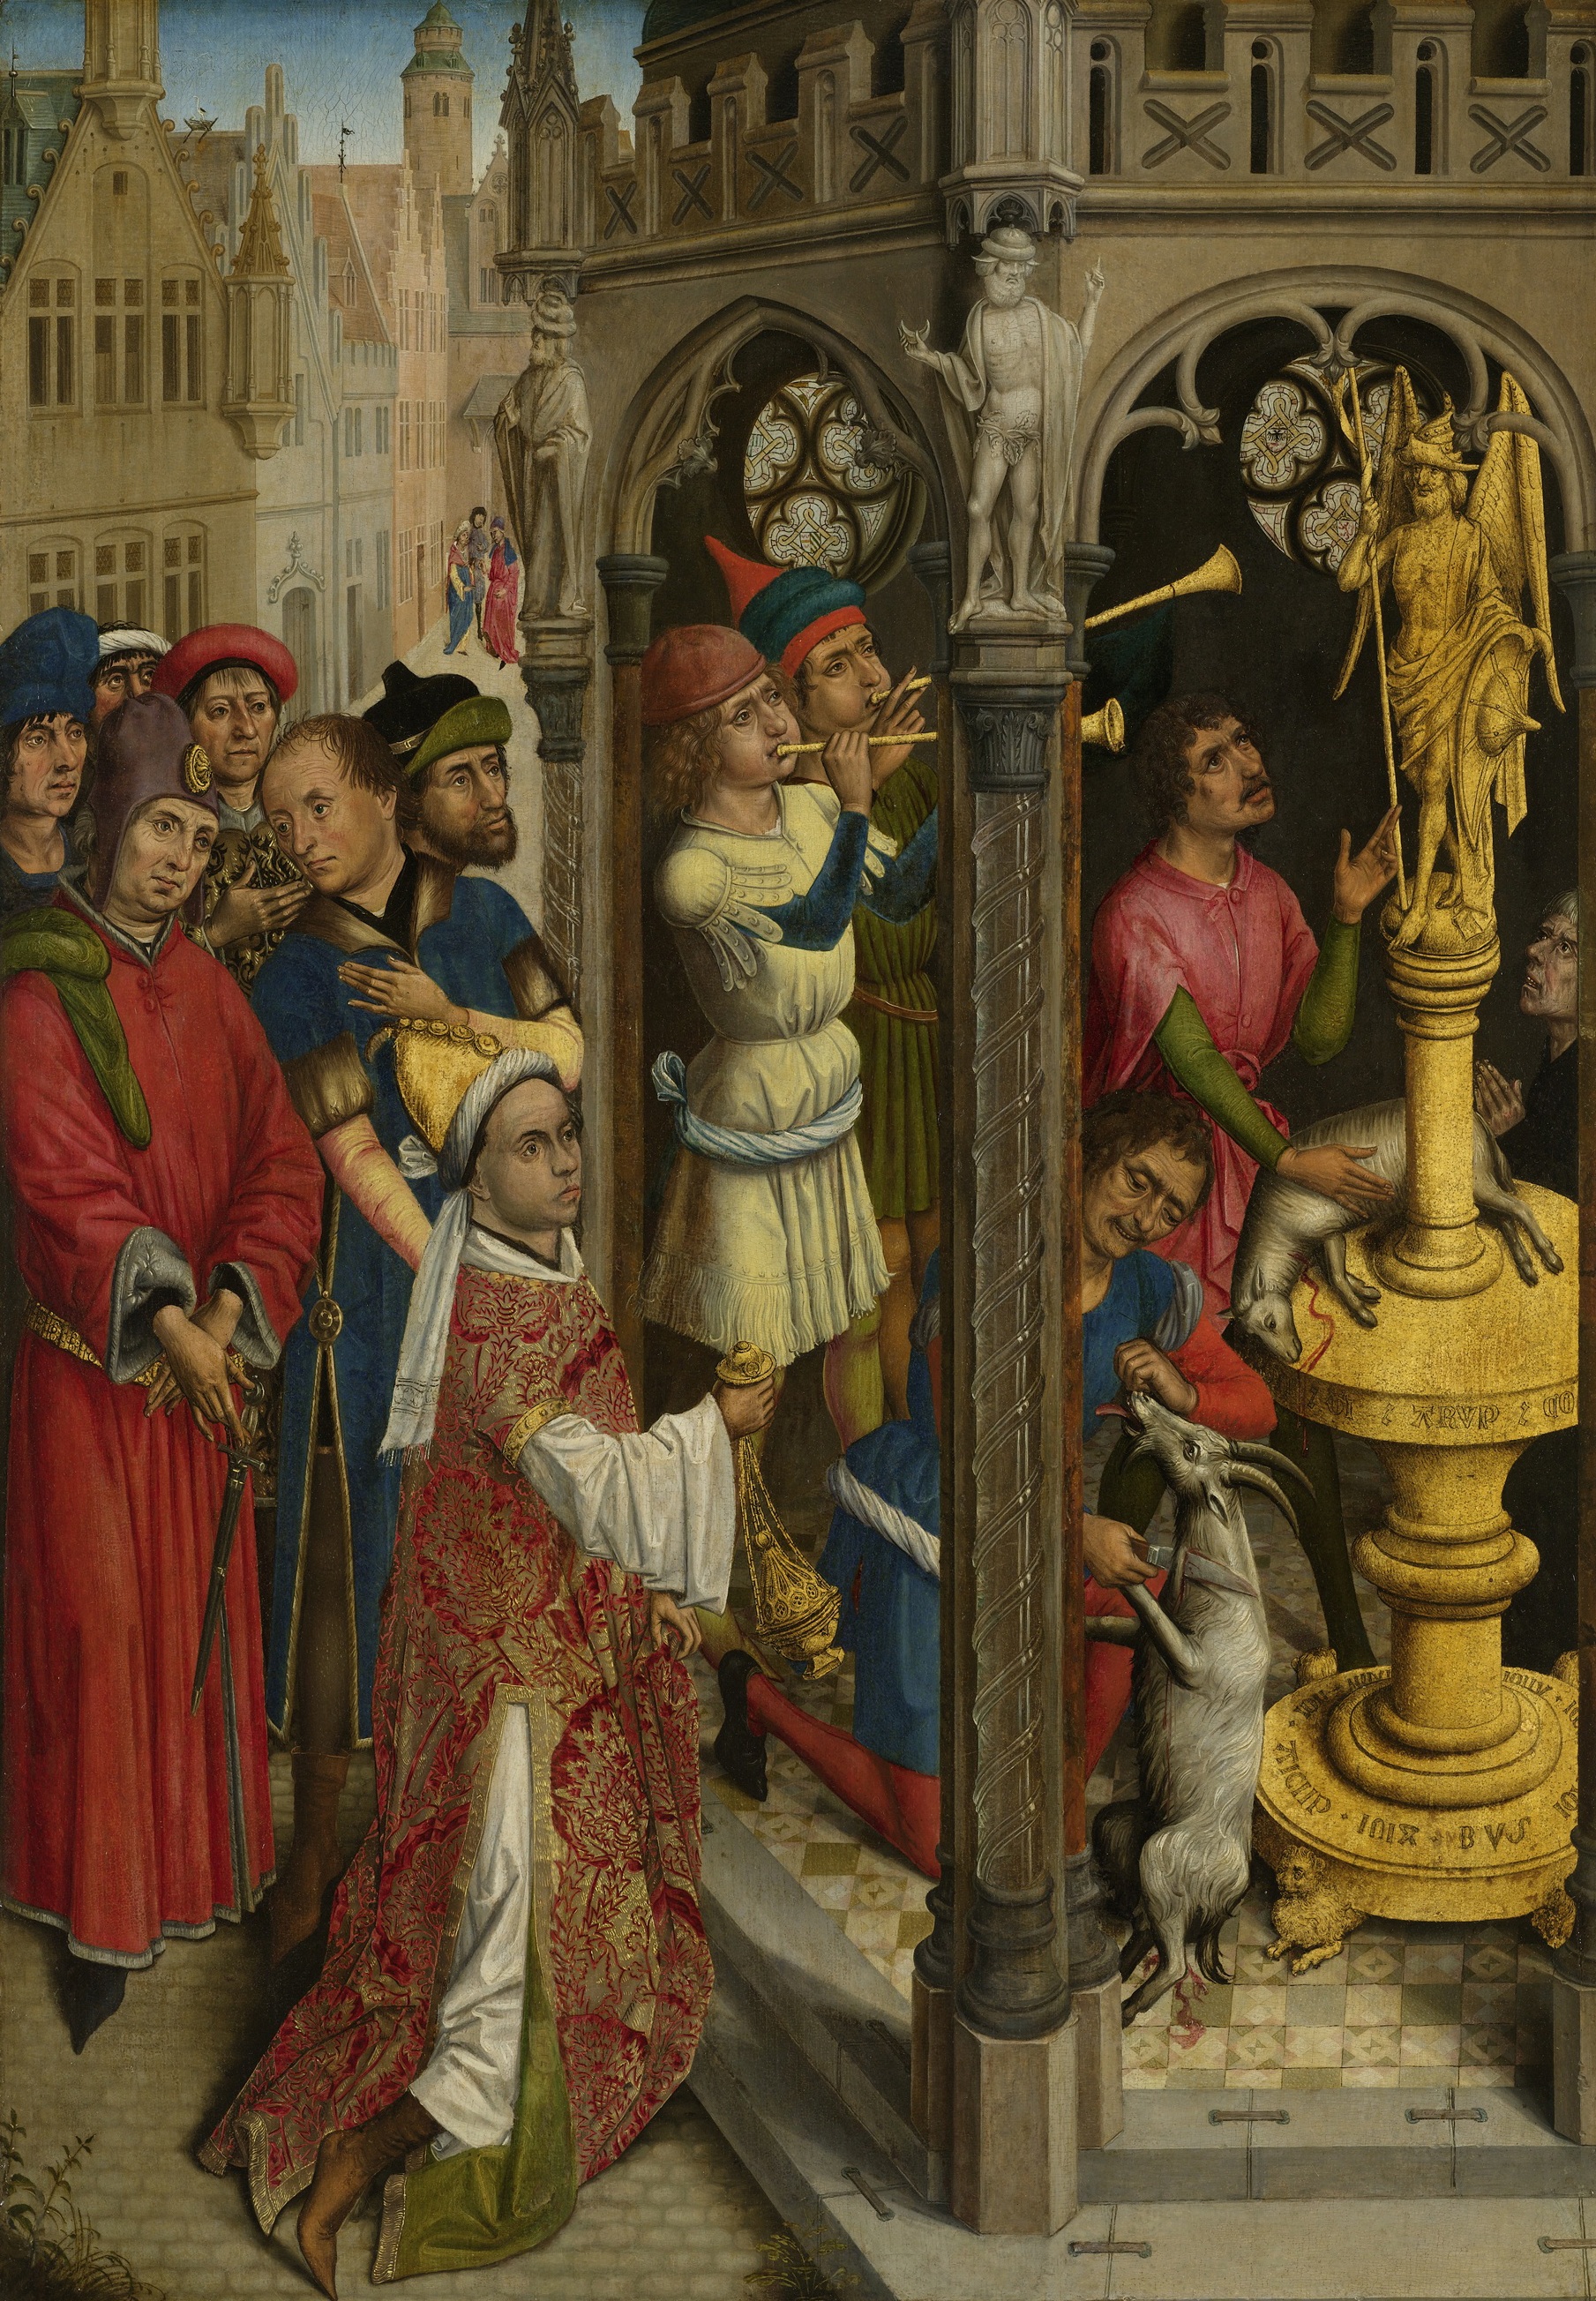
statue, museum, religion, cathedral, historic, place of worship, artwork, painting, monarch, art, temple, altar, picture, history, carving, oil, middle ages, canvas, hindu temple, ancient history